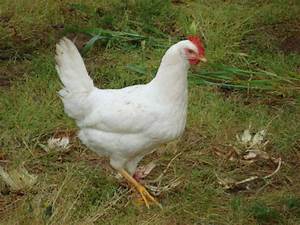
Label: chicken